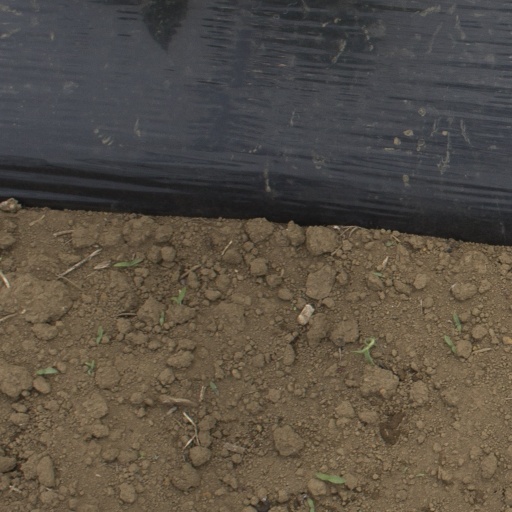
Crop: Jerusalem artichoke